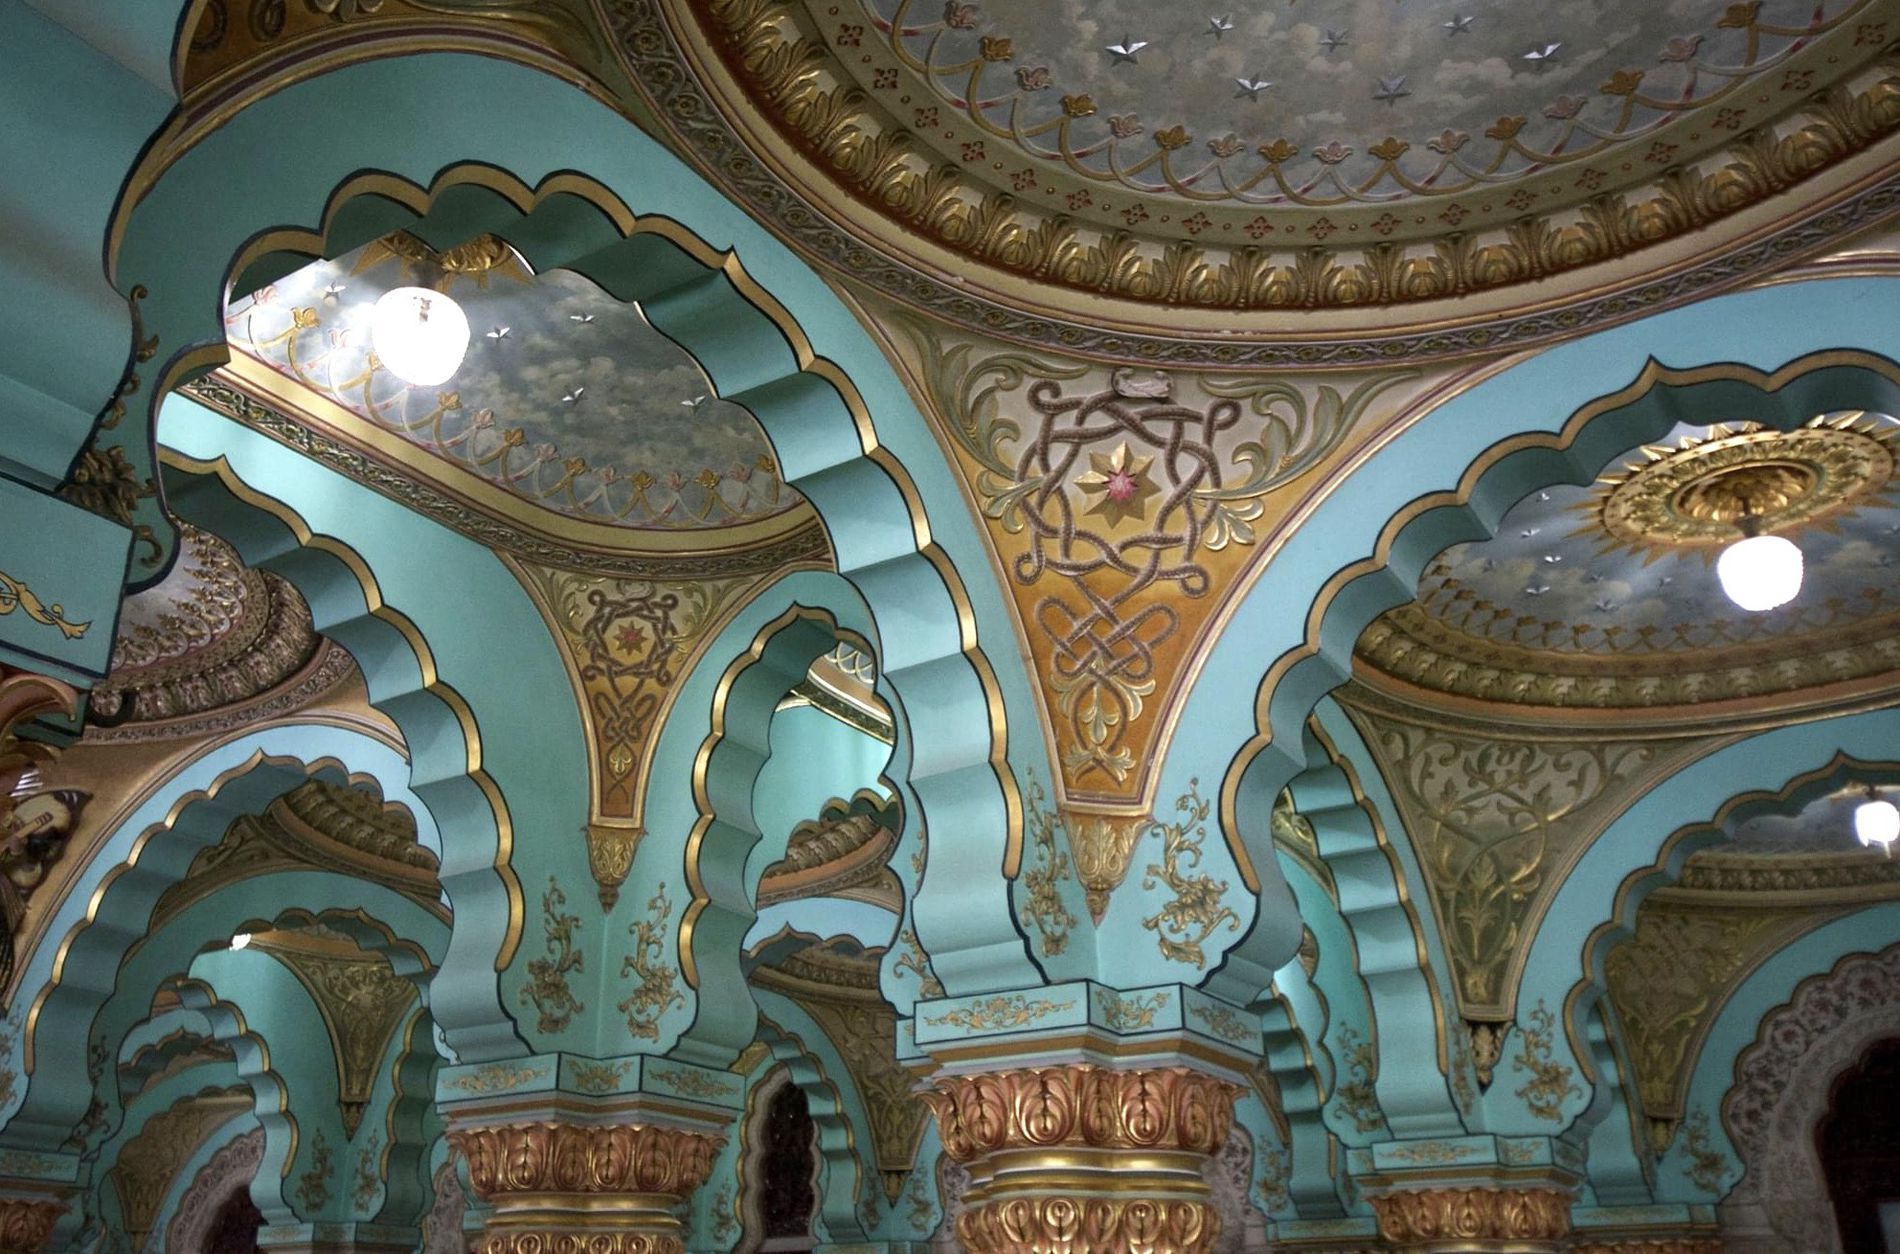
Palace Interior
A beautifully designed interior palace, likely from a royal palace or historic building. It features scalloped arches painted in turquoise, gold, and bronze. The ceiling is decorated with some geometric patterns along with golden accents and hanging lights.
An indoor shot was taken at a low angle. It captures an interior historical Palace, A soft light coming mostly from hanging lamps that makes the colors shine against each other.
Labels: Architecture, Building, Altar, Church, Prayer, Arch, Housing, Animal, Bird, Crypt, Head, Person, House, Apse, Vault Ceiling, Chandelier, Lamp, Staircase, Lighting, Cathedral, Dome, Pillar, Palace